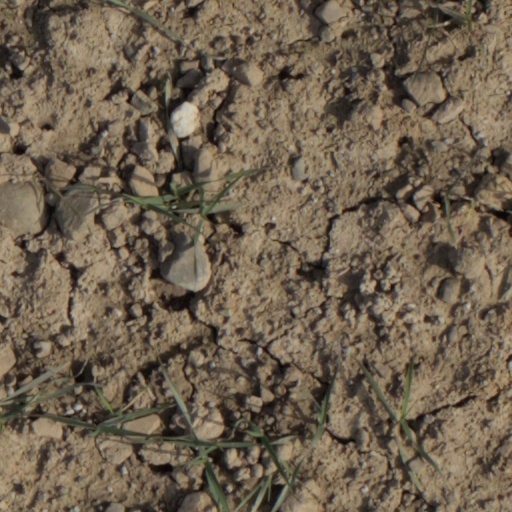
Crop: wheat